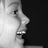
Emotion: happy